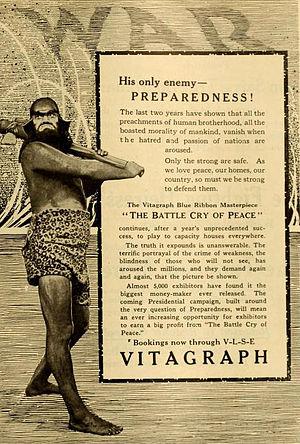
L'entrée dans la Première Guerre mondiale des États-Unis survient en avril 1917, après deux ans et demi d'efforts déployés par le président Woodrow Wilson pour garder les États-Unis neutres dans cette guerre. Exceptée une partie anglophile soutenant les Britanniques, l'opinion publique américaine était neutre dans les premières années de guerre. Le sentiment de neutralité était fort chez les Irlando-Américains, Germano-Américains et Suédo-Américains, ainsi que parmi les dirigeants de l'Église et les femmes. D'autre part, avant même que la guerre n’éclatât, l'opinion américaine envers l'Allemagne était déjà plus négative qu’envers n’importe quel autre pays en Europe. Les citoyens en vinrent de plus en plus à considérer l'Empire allemand comme un ennemi après les atrocités en Belgique en 1914 et l’attaque du paquebot RMS Lusitania en mai 1915. Wilson avait pris toutes les décisions clés et maintenu l'économie sur une base de temps de paix, tout en permettant des prêts à grande échelle à la Grande-Bretagne et la France.